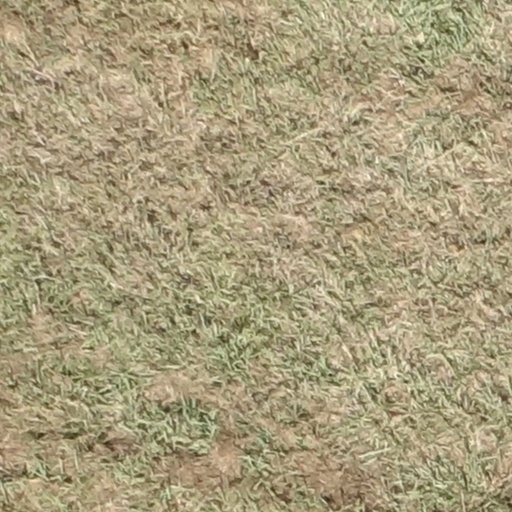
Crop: sorghum